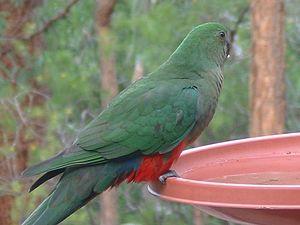
La Perruche royale est une espèce de perruches endémiques de l'Est de l'Australie